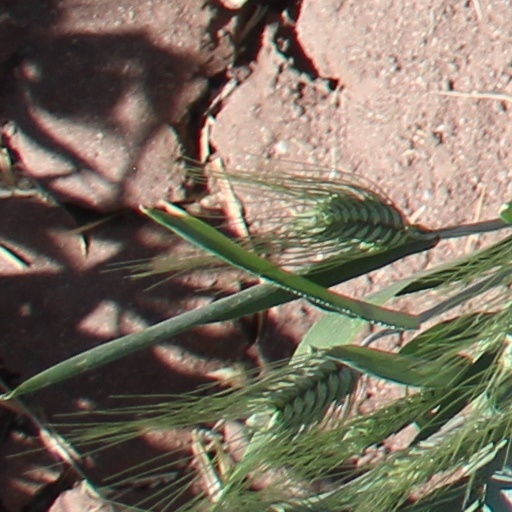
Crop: wheat